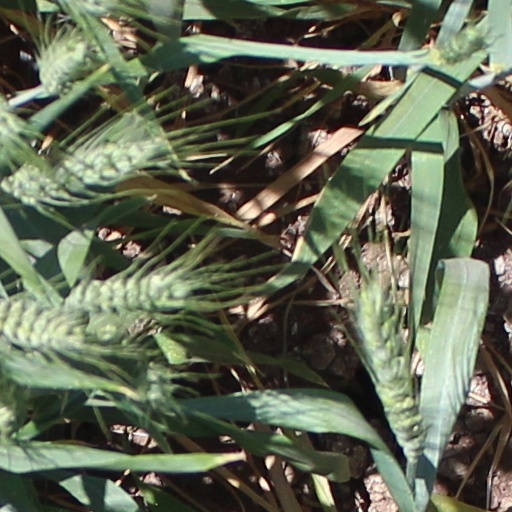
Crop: wheat